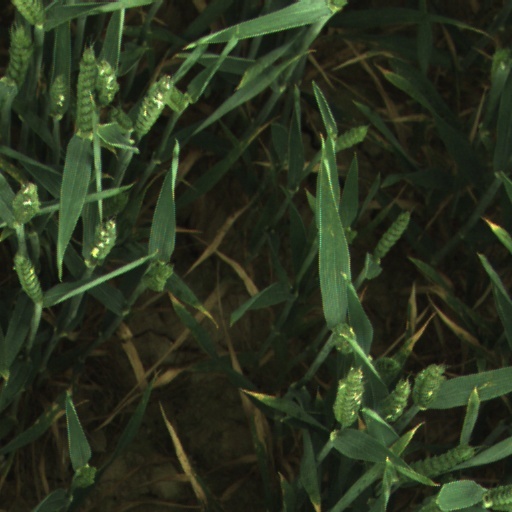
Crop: wheat